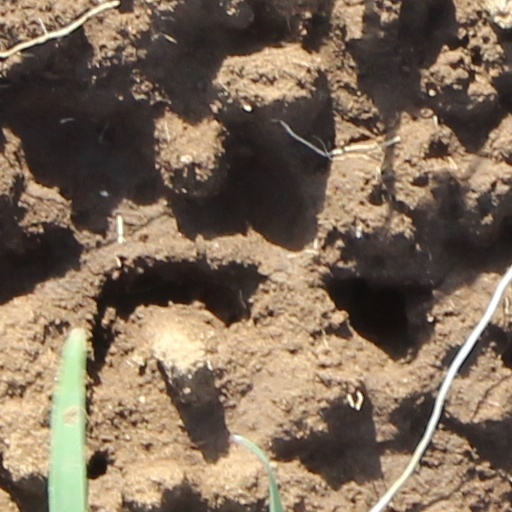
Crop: wheat